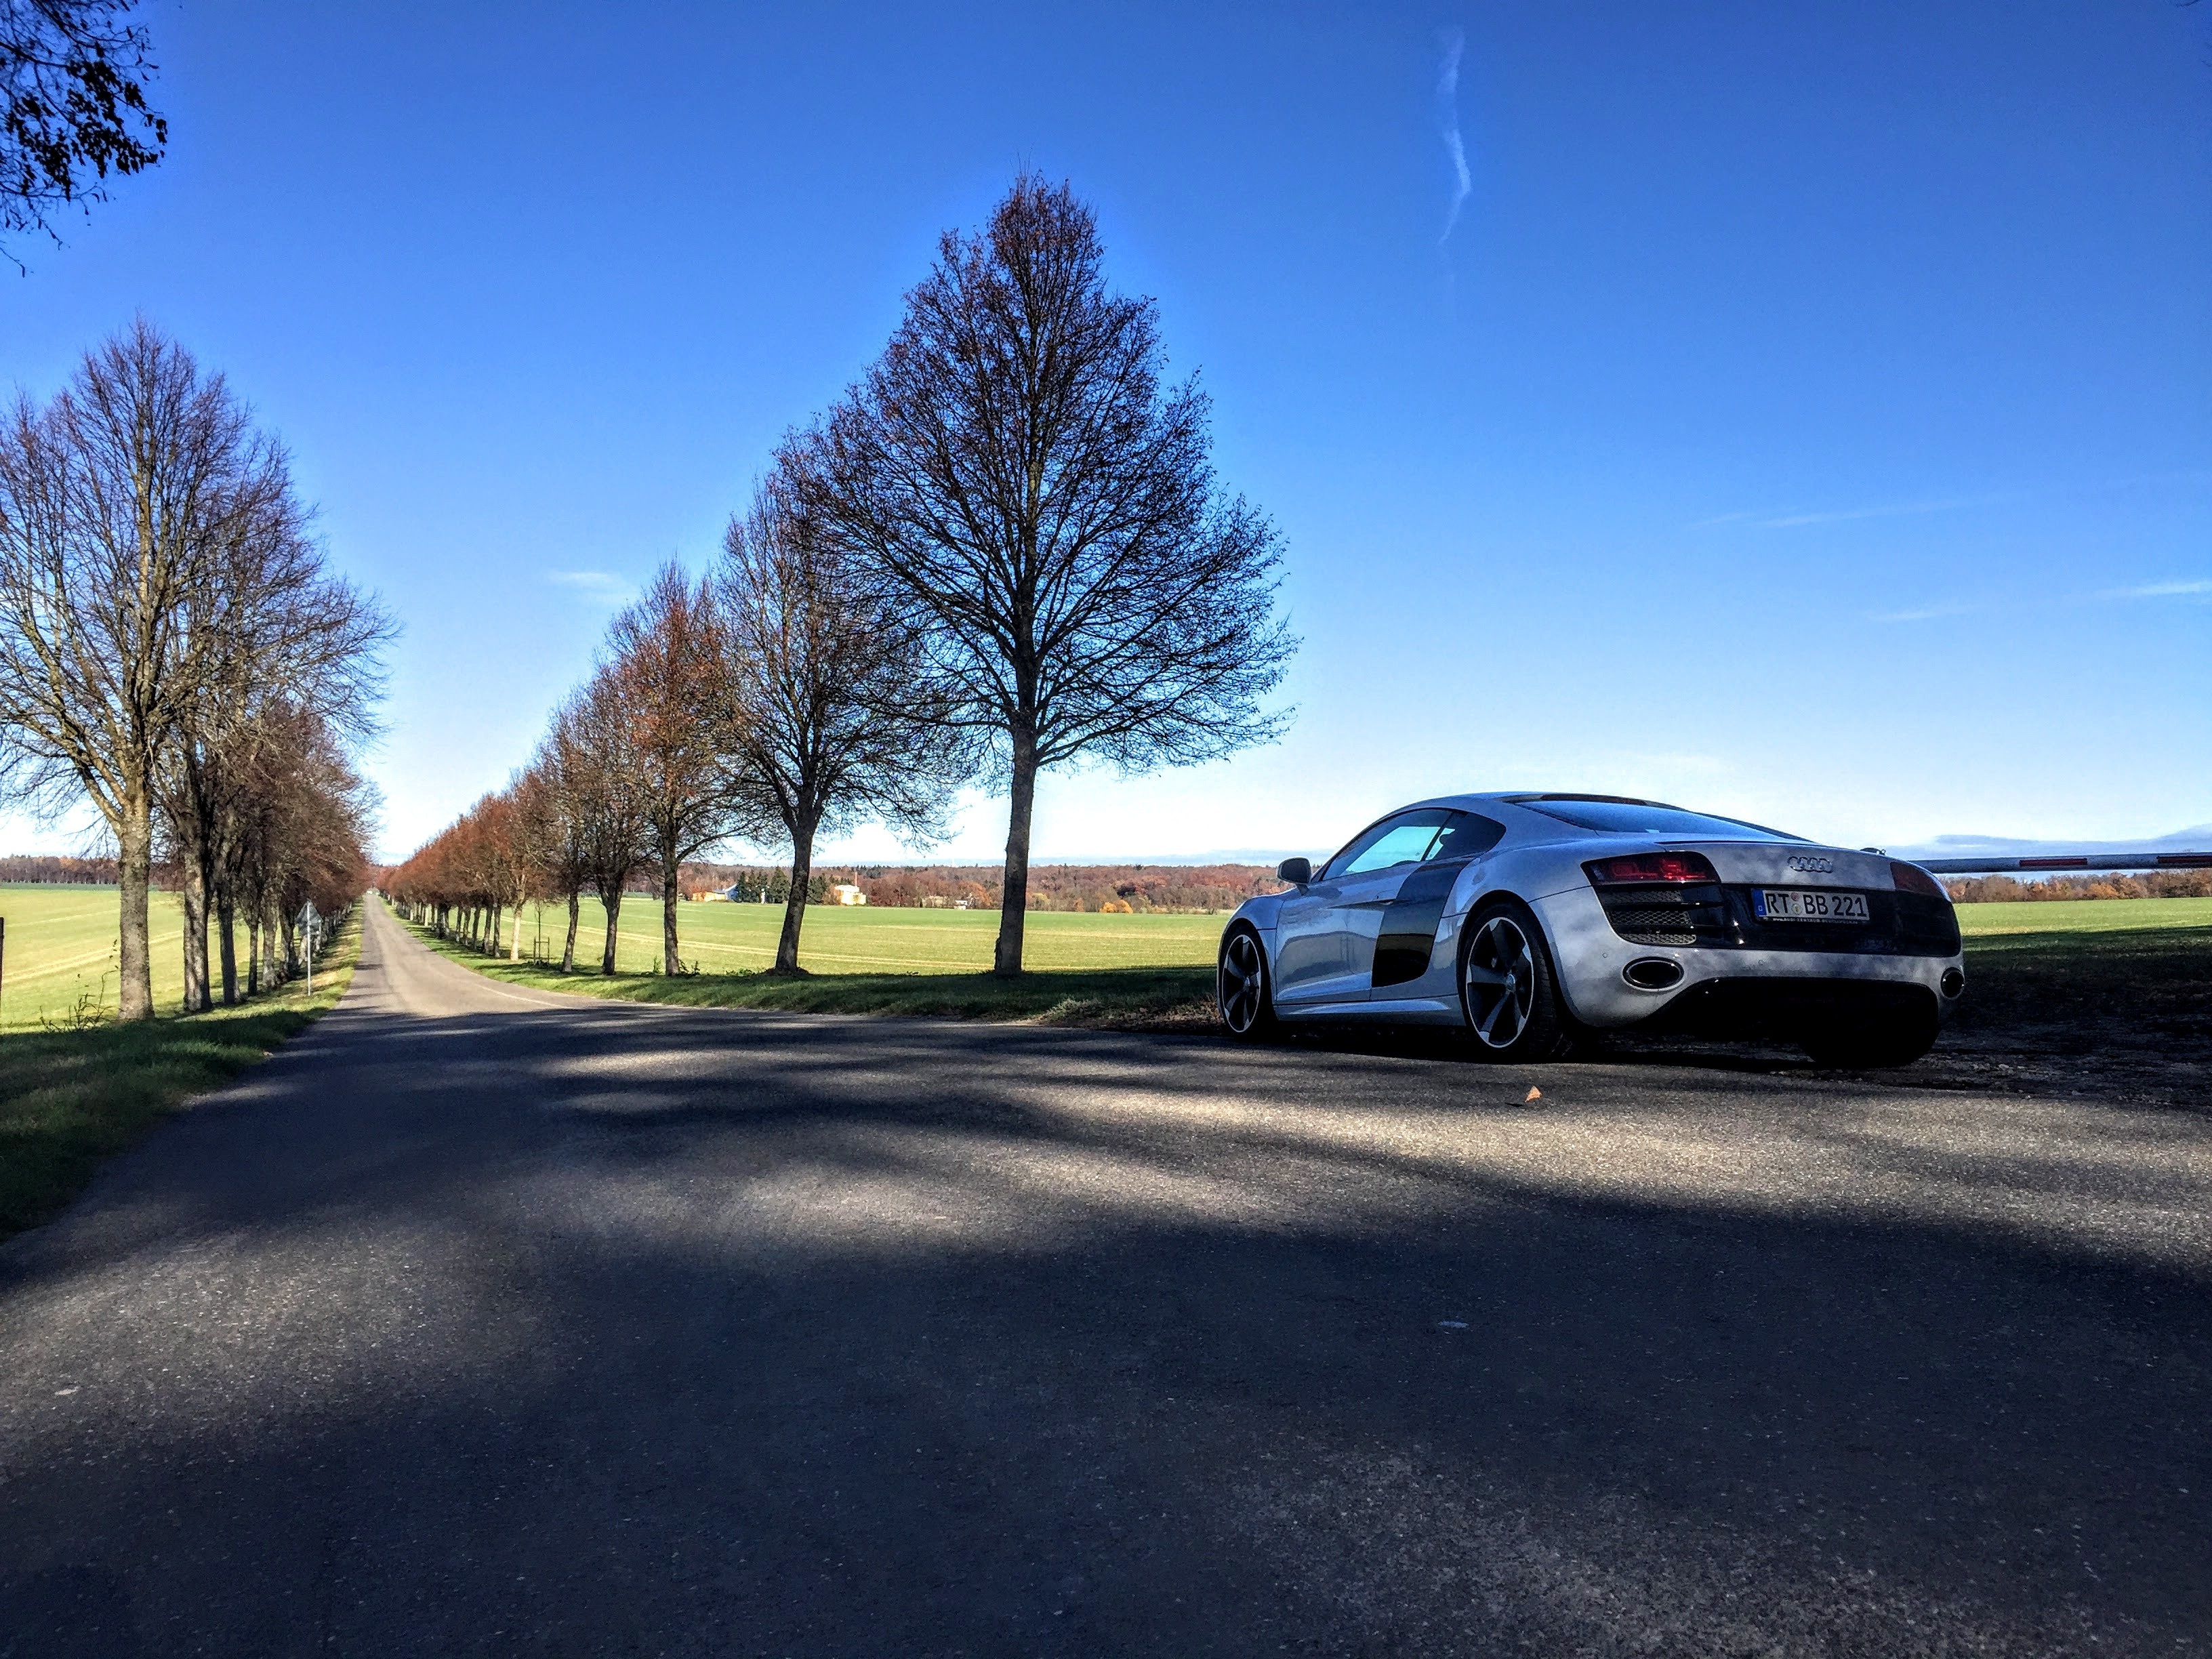
landscape, sky, sun, road, car, perspective, driving, spring, direction, vehicle, blue, sports car, trees, supercar, avenue, audi, fast, opportunity, r8, v10, land vehicle, automobile make, automotive design, executive car